Markarian 231

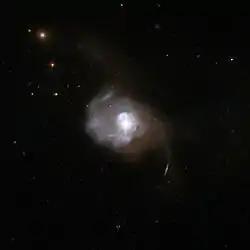
Hubble Space Telescope image of Markarian 231

Markarian 231 (UGC 8058) is a Type-1 Seyfert galaxy that was discovered in 1969 as part of a search for galaxies with strong ultraviolet radiation. It is named after the Armenian astronomer Benjamin Markarian, who played an active role in identifying and cataloging a number of active galaxies during the 1960s. Markarian 231 contains the nearest known quasar and is located about 581 million light years away from Earth, in the constellation of Ursa Major.